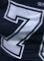
Number: 7